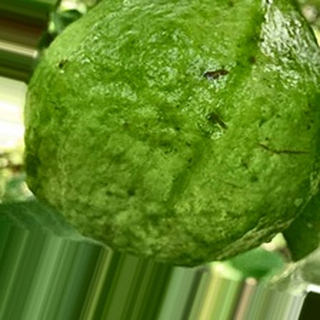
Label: healthy_guava